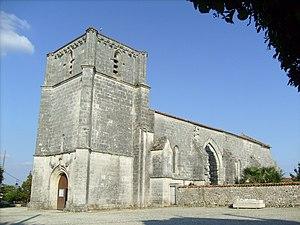
Eglise de Romegoux
L'église Saint-Pierre est une église catholique située à Romegoux, en France.
Les églises de la Charente-Maritime présentent une grande diversité, d'une commune à une autre, et se distinguent par des styles et des périodes de construction différentes. De nombreux édifices témoignent cependant de l'épanouissement, aux XIᵉ et XIIᵉ siècles d'une forme d'art roman spécifique, appelée art roman saintongeais, caractérisée par une simplicité des formes et un décor sculpté, souvent très riche.
Cet article recense une partie des monuments historiques de la Charente-Maritime, en France.